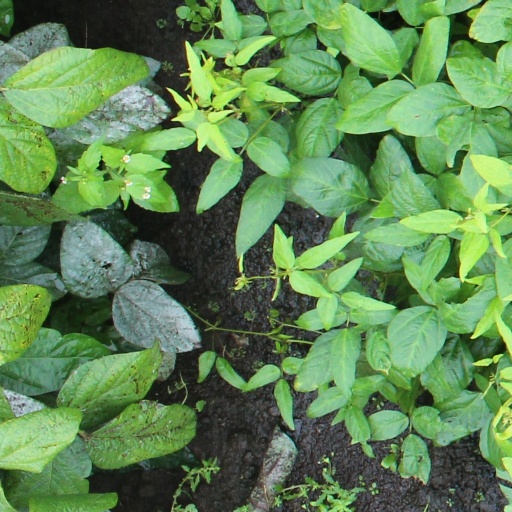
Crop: soybean